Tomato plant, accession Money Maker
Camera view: bottom (45 deg); turntable rotation: 270 degrees
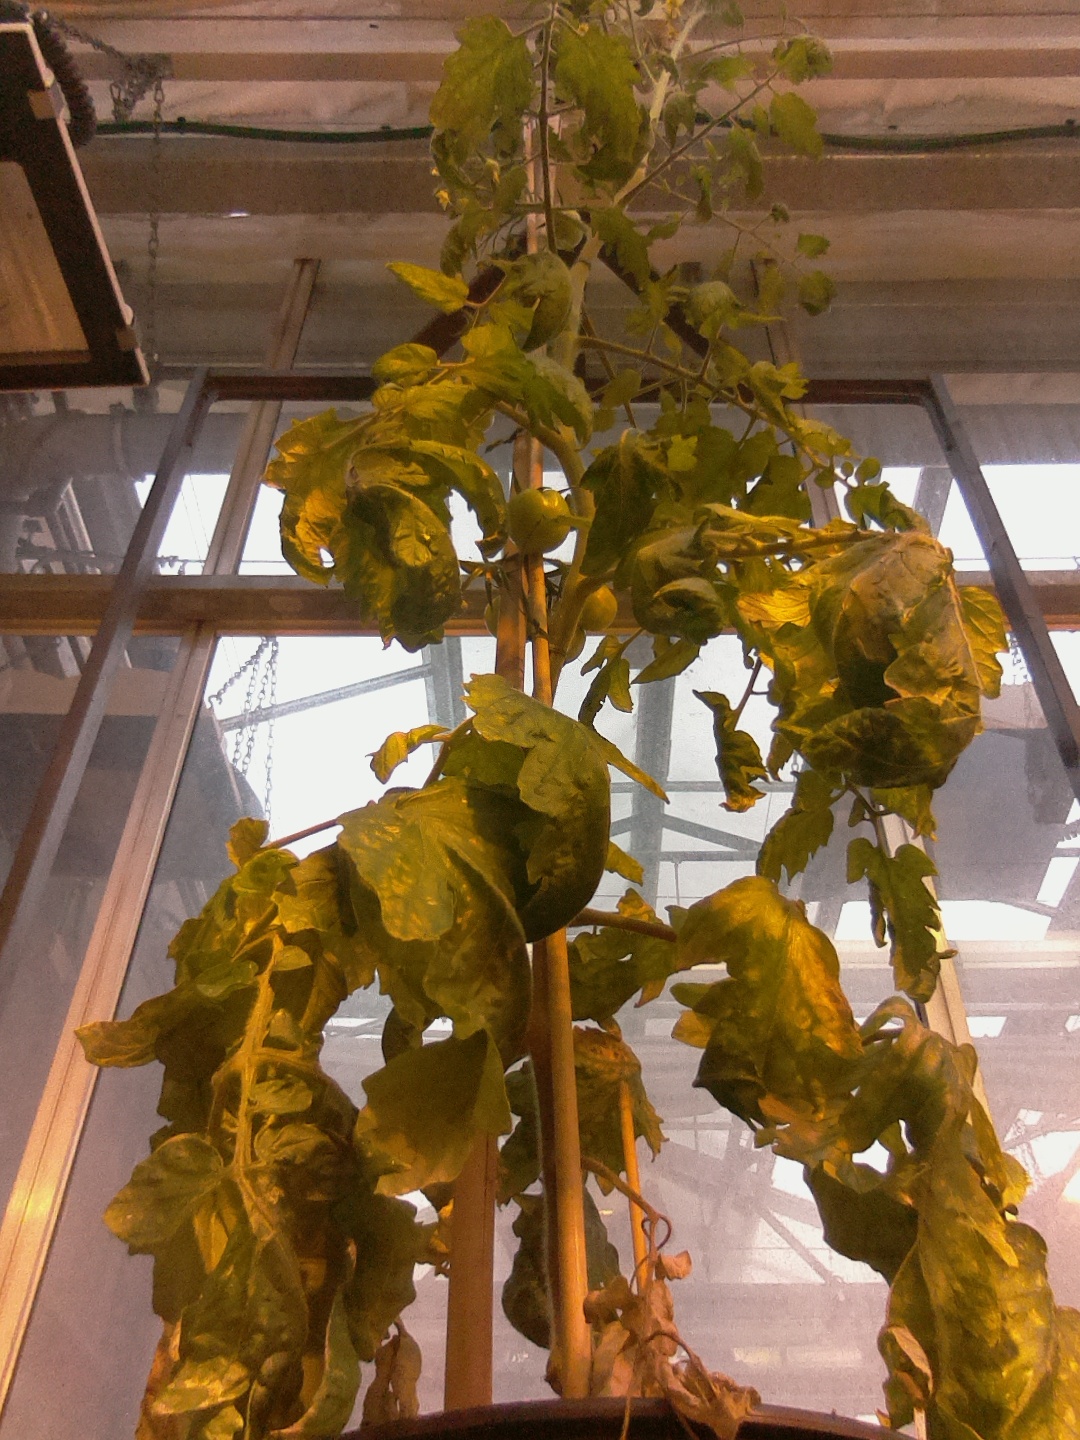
BBCH growth stage 72: 20%-30% of final fruit size